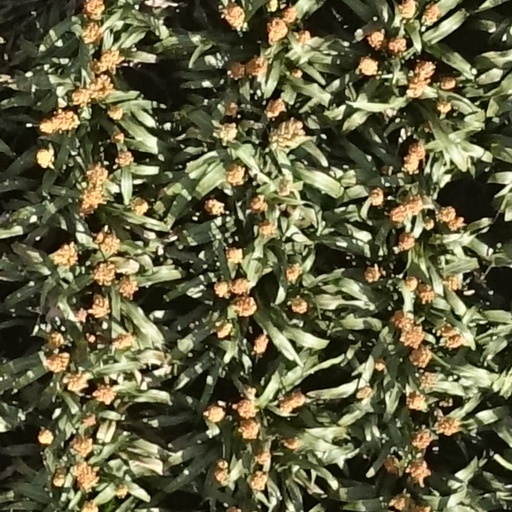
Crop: sorghum